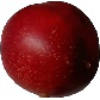
Label: Nectarine 1